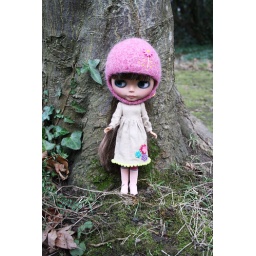
Wearing a cute new dress by pheisty and a helmet by bigsmudgeuk.